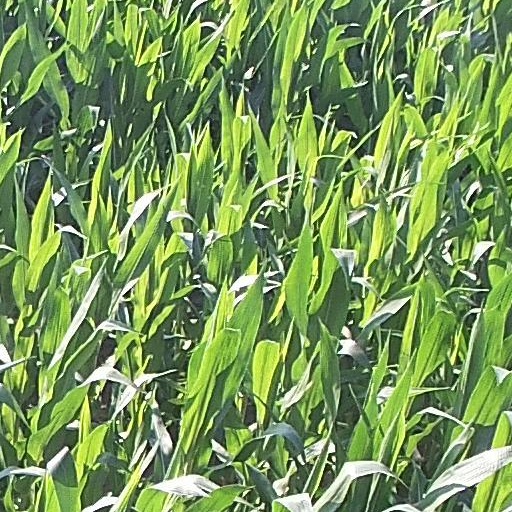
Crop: maize; corn